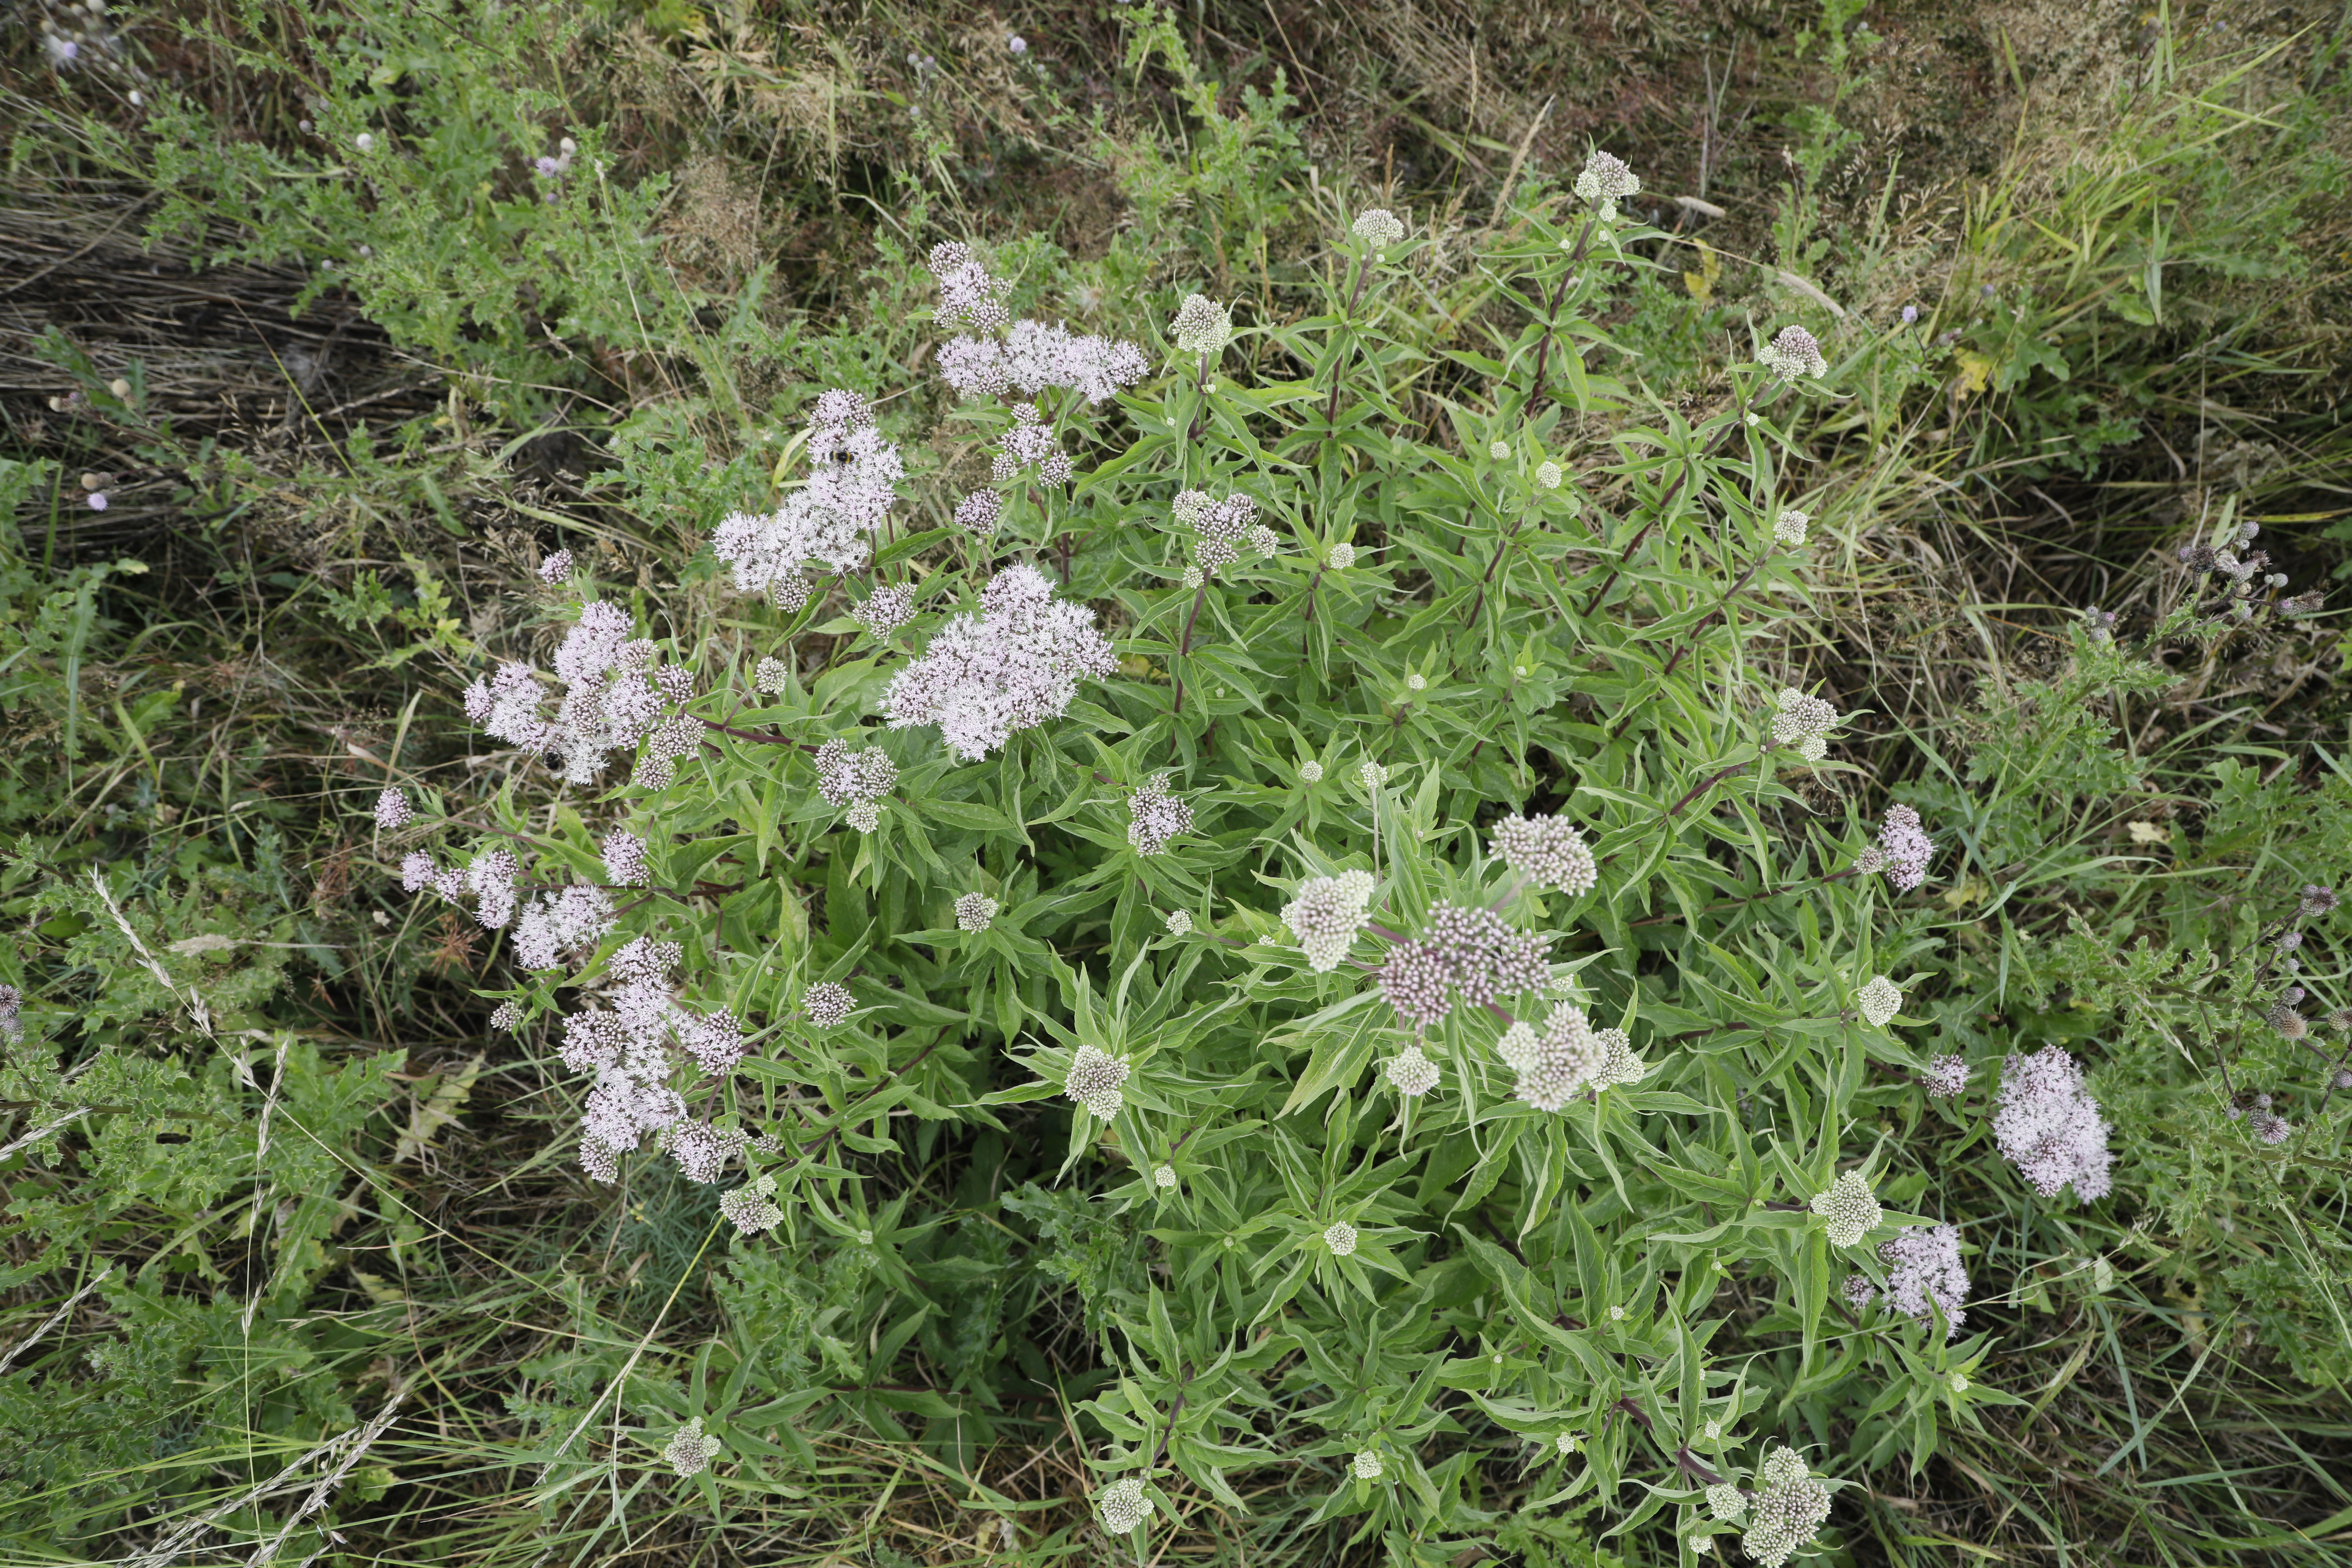
Plant species: Eupatorium cannabinum